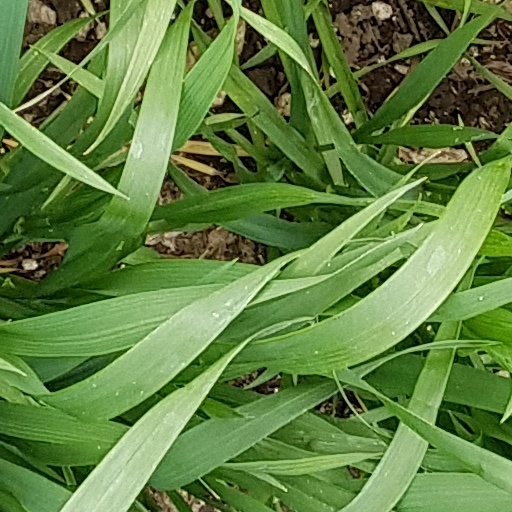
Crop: wheat